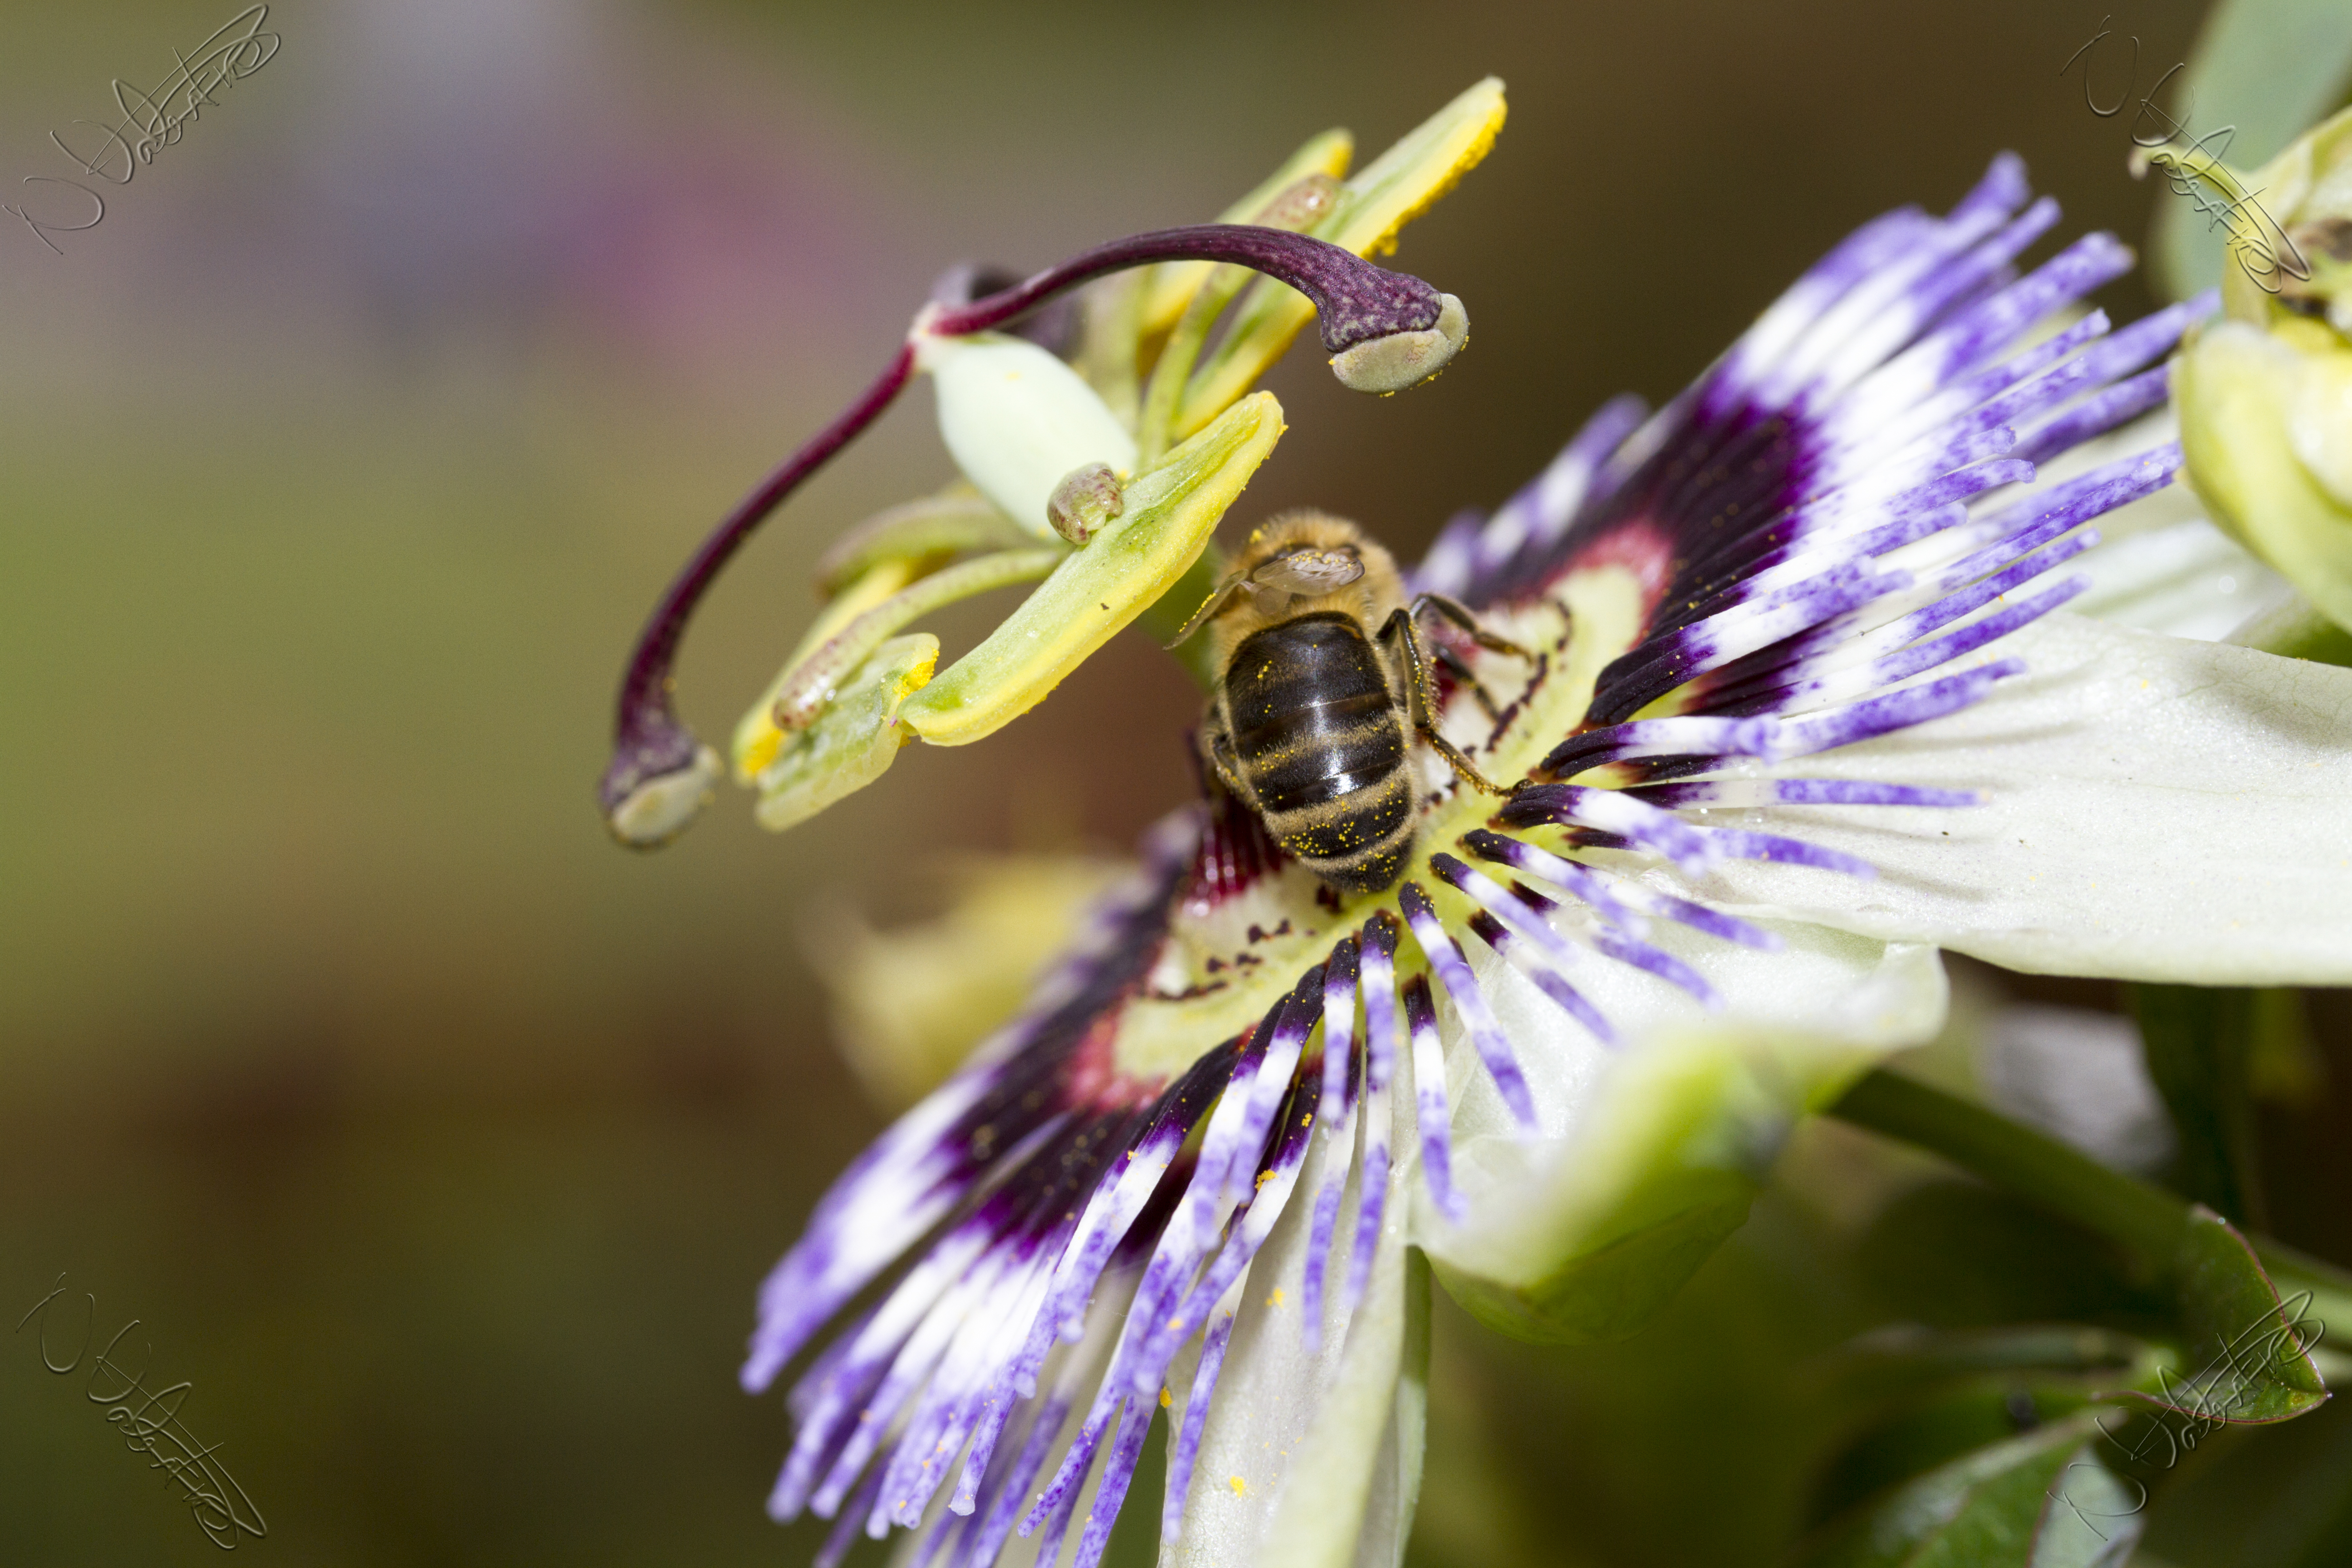
nature, blossom, bokeh, plant, photography, flower, pollen, insect, macro, canon, botany, garden, flora, fauna, invertebrate, wildflower, close up, outdoors, uk, bee, 7d, dof, honeybee, nectar, peterborough, macro photography, flowering plant, honey bee, land plant, membrane winged insect, passion flower family